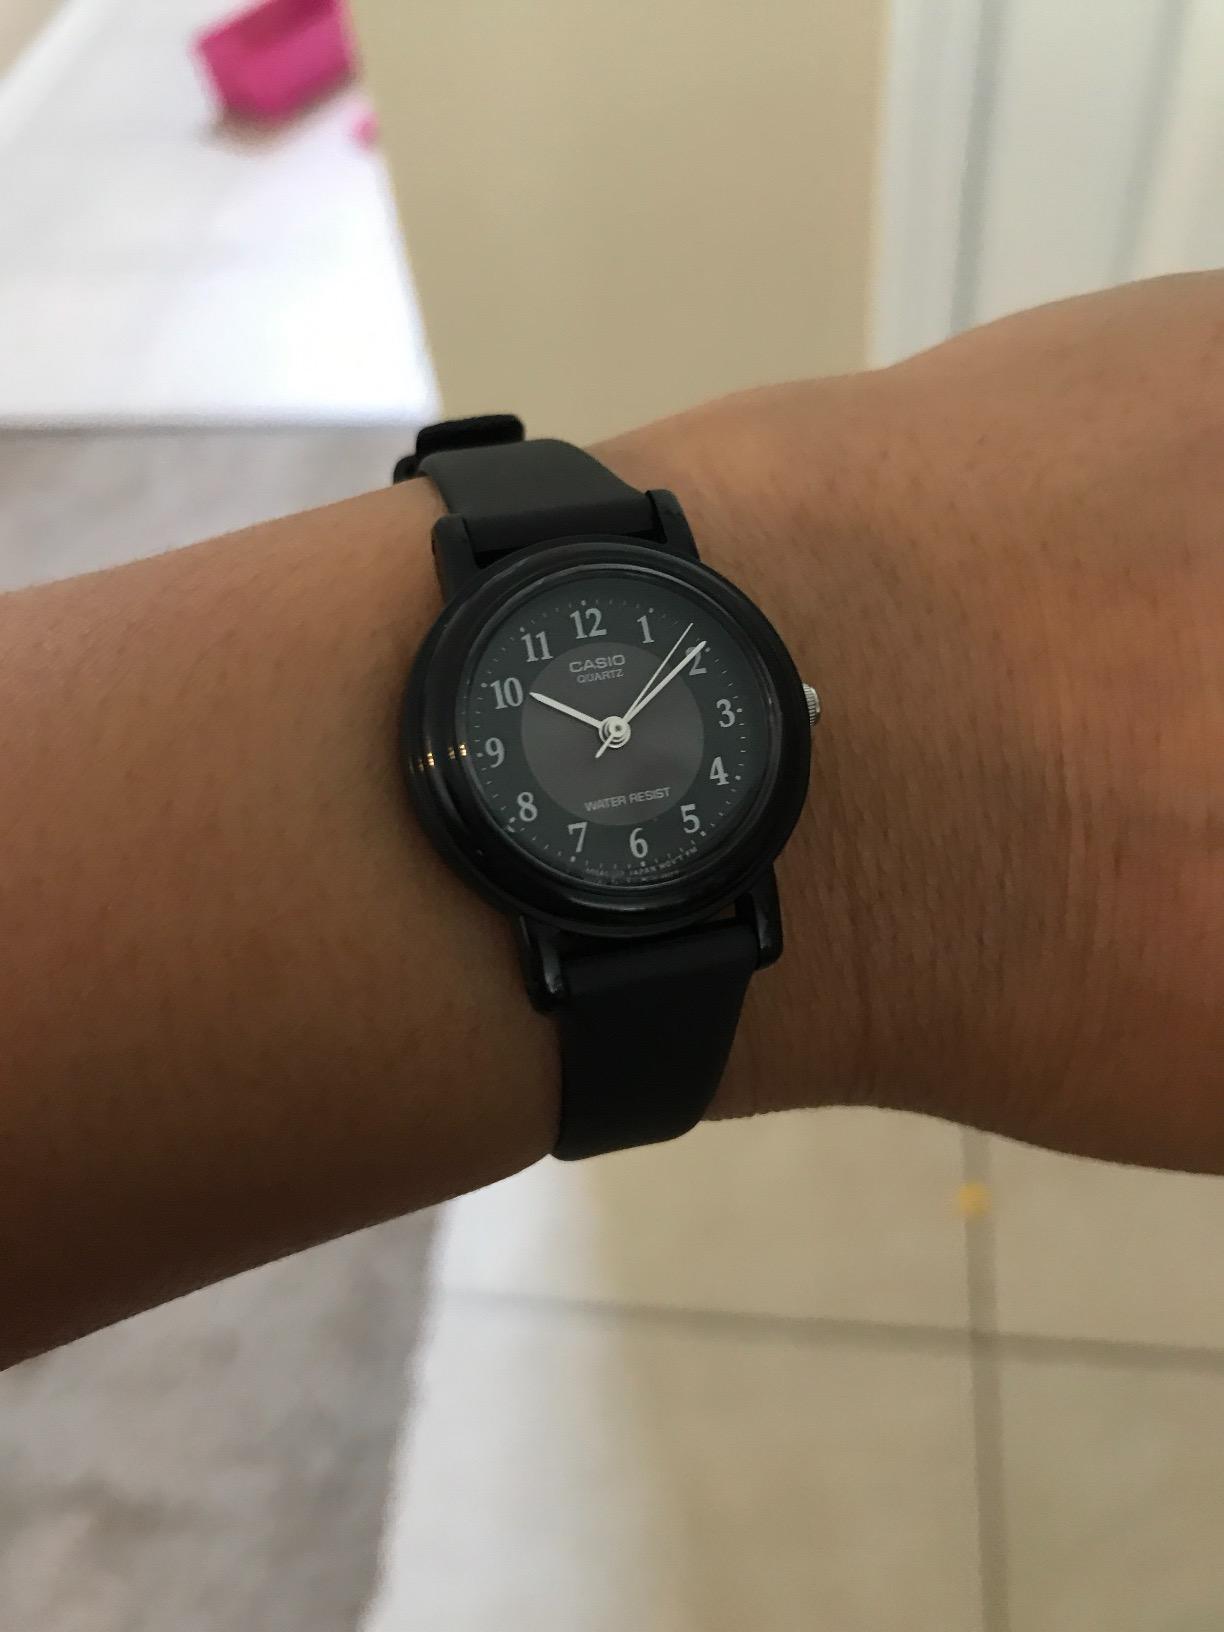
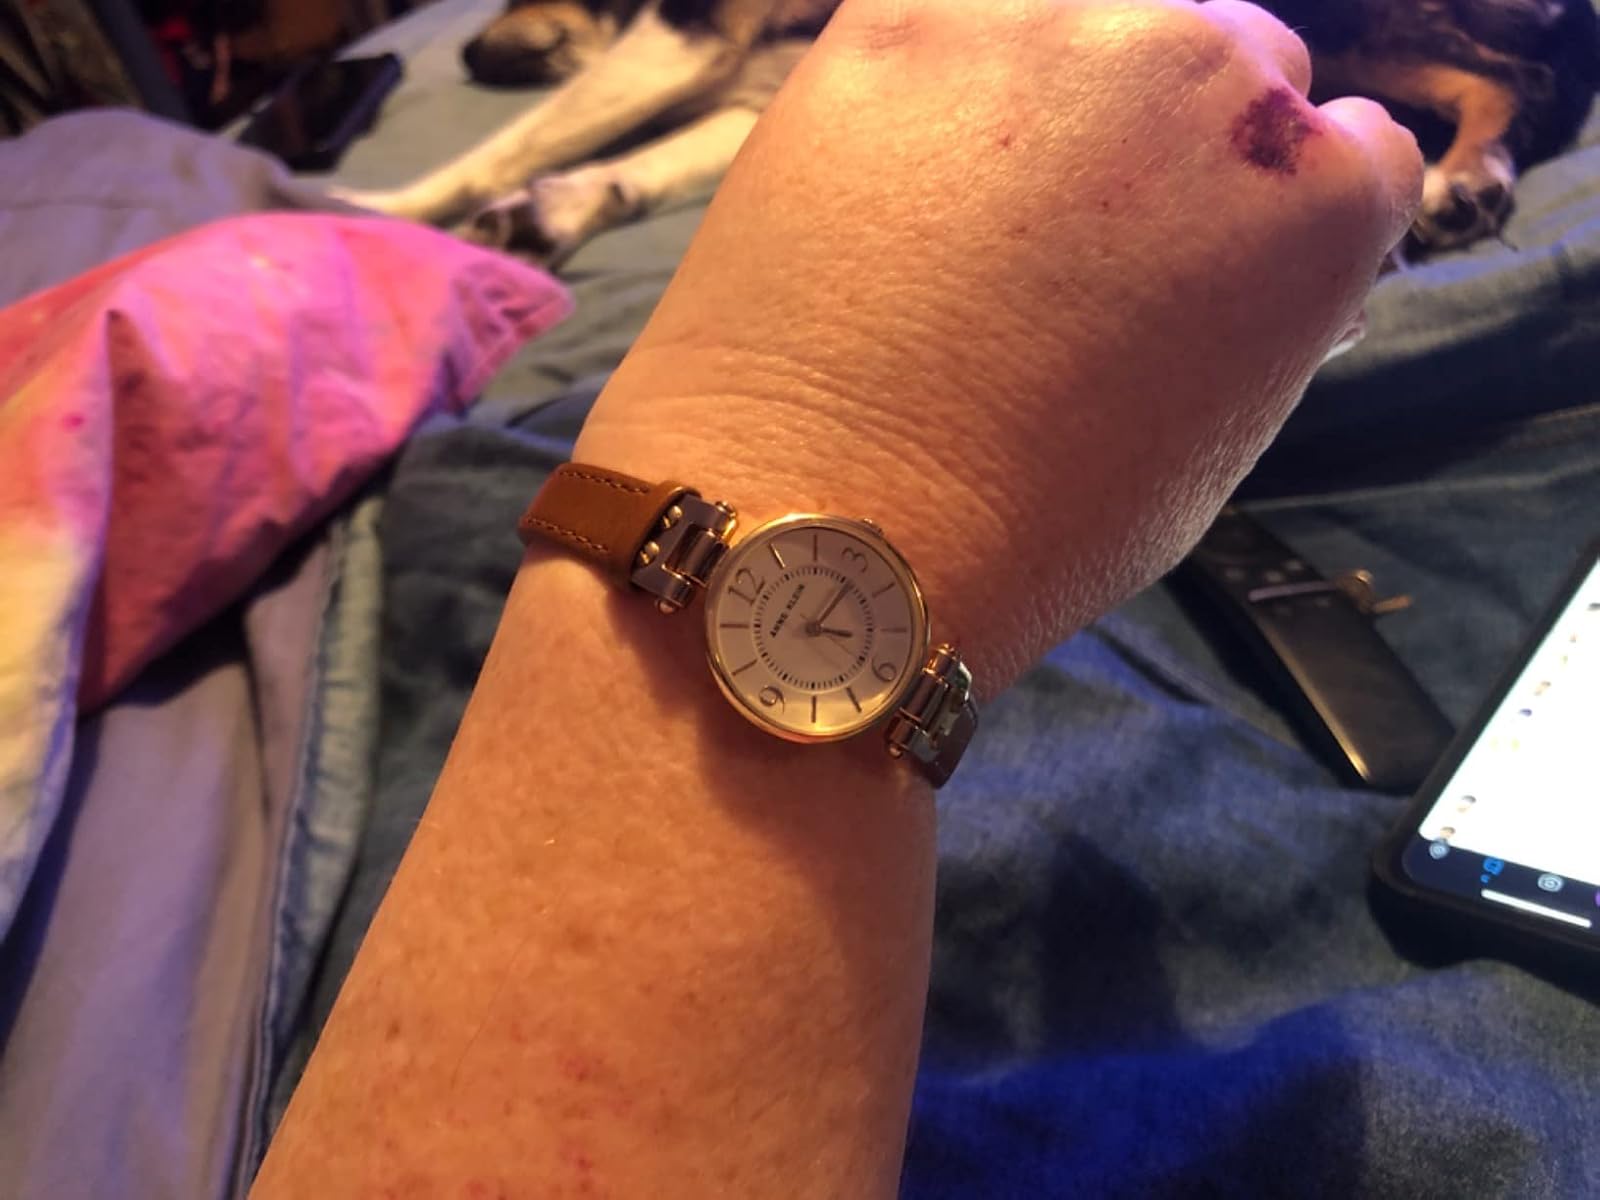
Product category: accessories_watch
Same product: no